Viktor Giacobbo

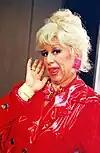
"Debbie Mötteli"

Is a typical macho Manta-driver, he plays a bouncer and pimp from Zürich's "Stadtkreis Schwamendingen“ ( a Zürich City district). His favourite holiday destination is Pattaya, Thailand. His attributes are a hairy chest, white country singer's clothing and golden necklaces. A typical gesture is standing on one leg and angling the other, then stretching it and angling it again (as in pushing an automobile gas pedal). Typical words: "aber volle Pulle, Du!“ (Give it gas man!), "Wennt weisch was i mein!“ (If you know what I mean!), or the greeting formula "Saletti zäme!“ (Hi there!). He doesn't visit Thailand to see culture and huge Buddha sculptures or temples but rather have “meetings” (sexual ones).